Alison Bell (politician)

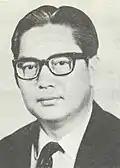
Peter Fok

Bell first ran for the Urban Council in the 1956 election as a candidate of Brook Bernacchi's Reform Club of Hong Kong, in which she received 4,122 votes, becoming the first woman to be elected to the council. She was re-elected and served on the council for eight years until she retired from the office in 1963, citing the pressure of work in her profession and household. She returned to politics in 1965 when she ran in the Urban Council election as a Reform candidate again. In 1969, Bell decided not to seek re-election in protest at the lack of executive power of the Urban Council.